Willesden Traction Maintenance Depot

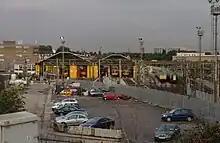
The depot as viewed from the westbound North London line platform at .

These include offices, a workshop and reasonably large stores. The workshop contains high quality facilities for pantograph overhaul, tap-changer overhaul and brake equipment test and servicing.